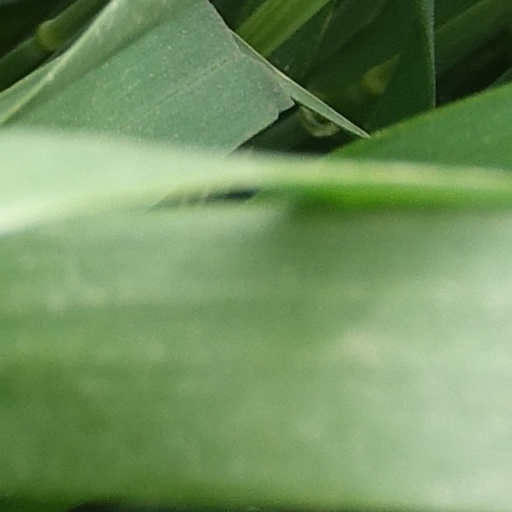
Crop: wheat